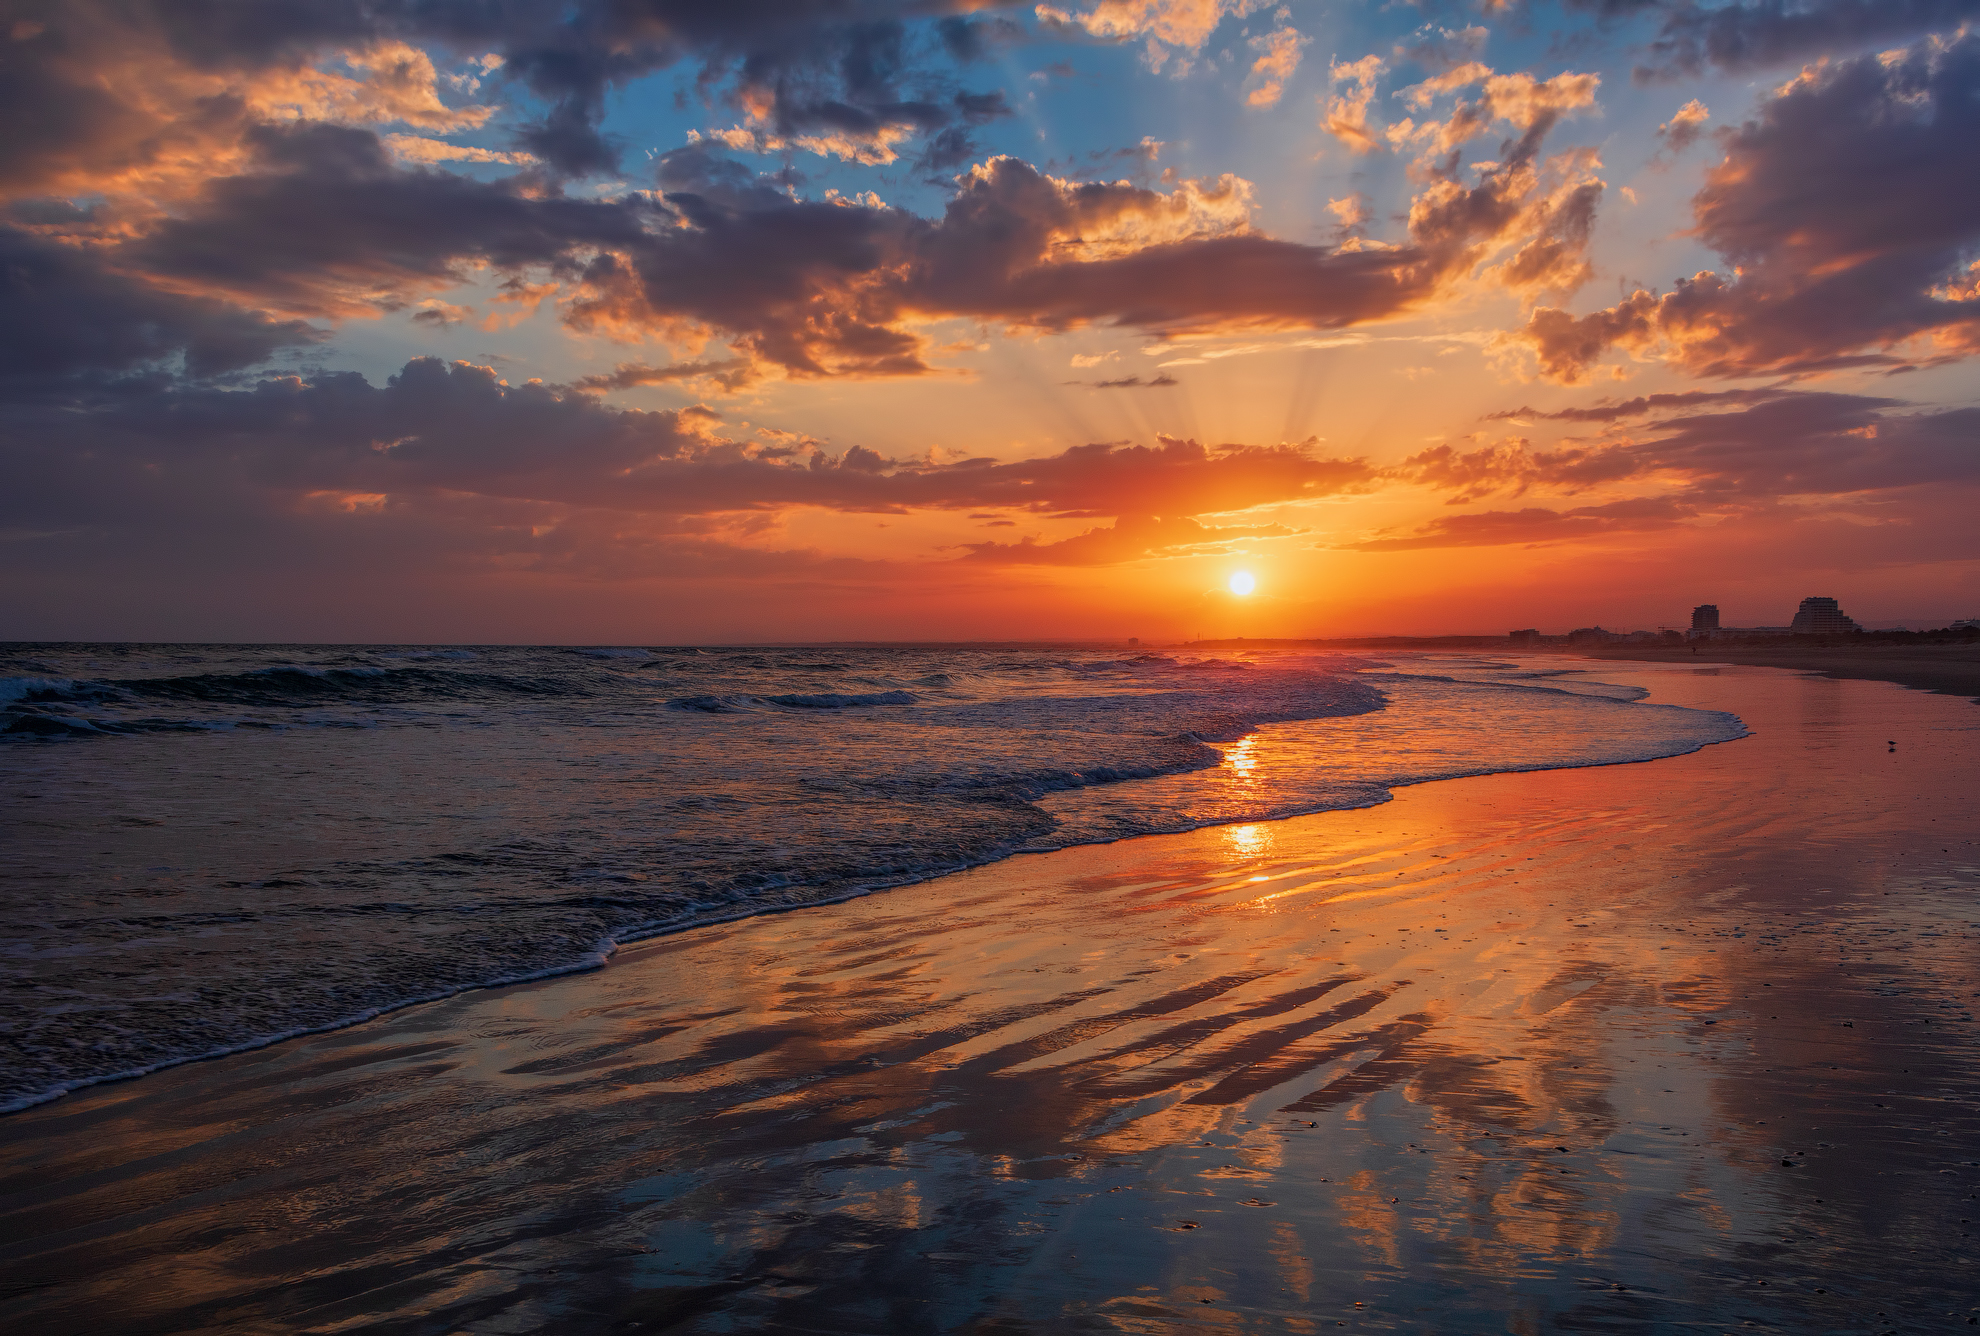
sunset, sky, horizon, body of water, afterglow, sunrise, sea, reflection, water, cloud, ocean, dusk, evening, red sky at morning, morning, natural landscape, sun, calm, water resources, wave, coast, shore, dawn, beach, sound, sunlight, wind wave, atmosphere, tide, vacation, photography, coastal and oceanic landforms, landscape, tropics, bay, river, inlet, cumulus, meteorological phenomenon, astronomical object, channel